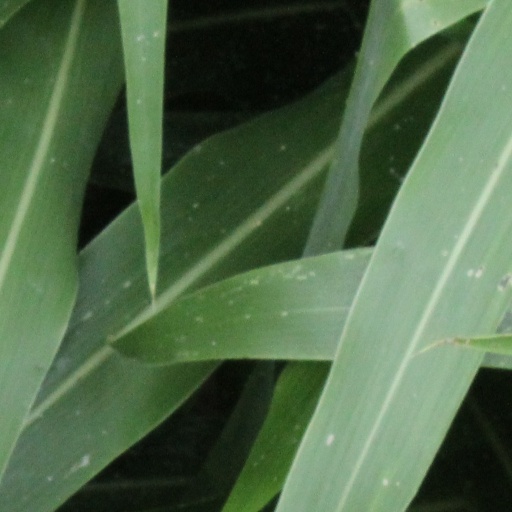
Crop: sorghum